Gaddi Jaandi Ae Chalaangaan Maardi

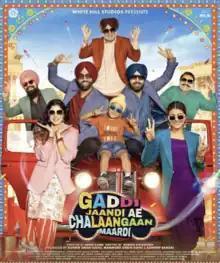
Official Poster

Gaddi Jaandi Ae Chalaangaan Maardi is a Punjabi film released on 28 September 2023. The film is directed by Smeep Kang and written by Naresh Kathooria starring Ammy Virk, Binnu Dhillon, and Jasmin Bajwa in lead roles. The supporting cast includes Jaswinder Bhalla, B. N. Sharma, Seema Kaushal, Hardeep Gill, Maahi Sharma, Mohan Kamboj, Parminder Gill and Guri Ghuman.